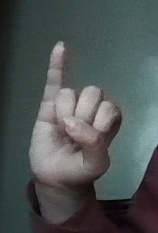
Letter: meem